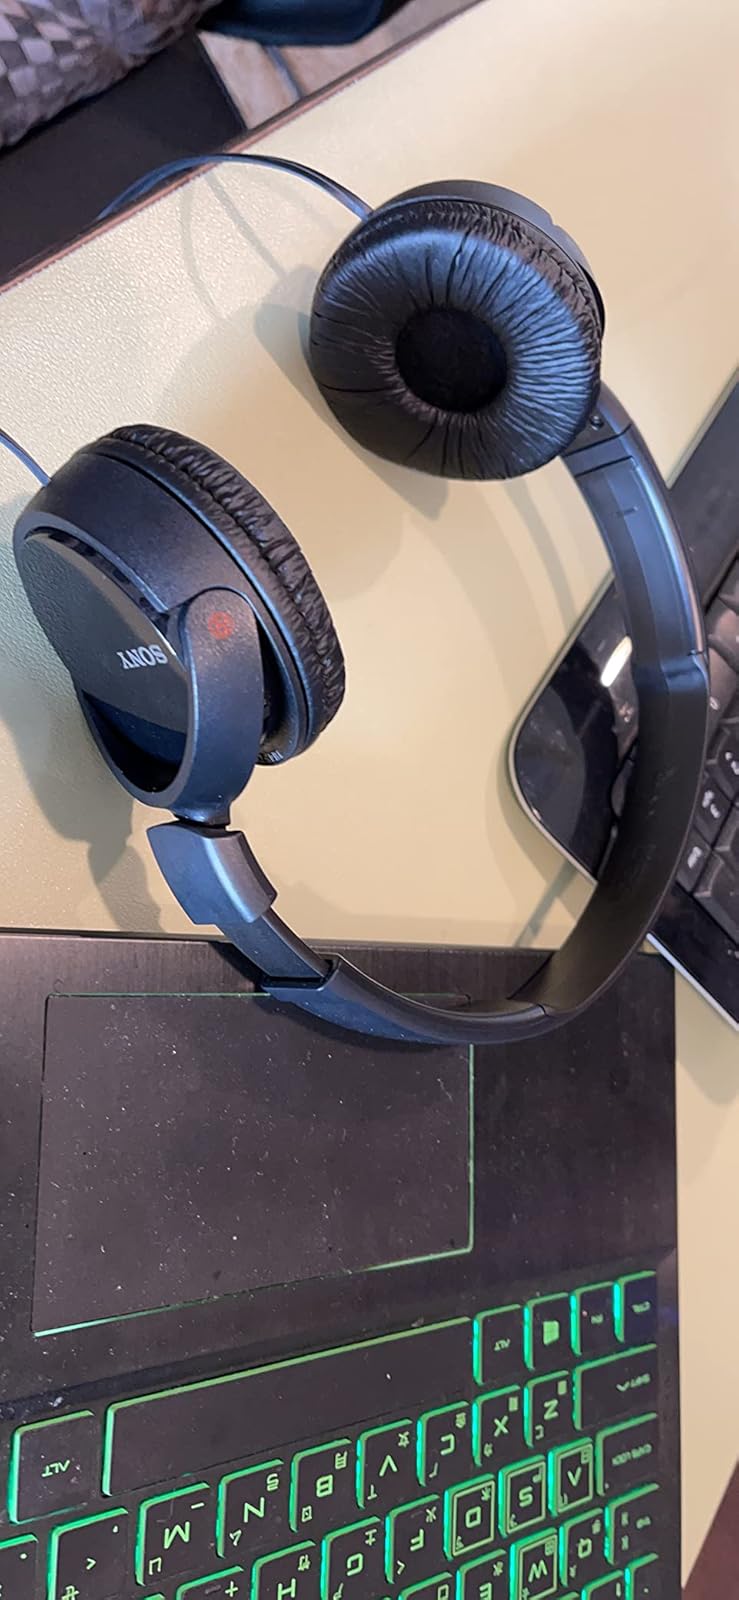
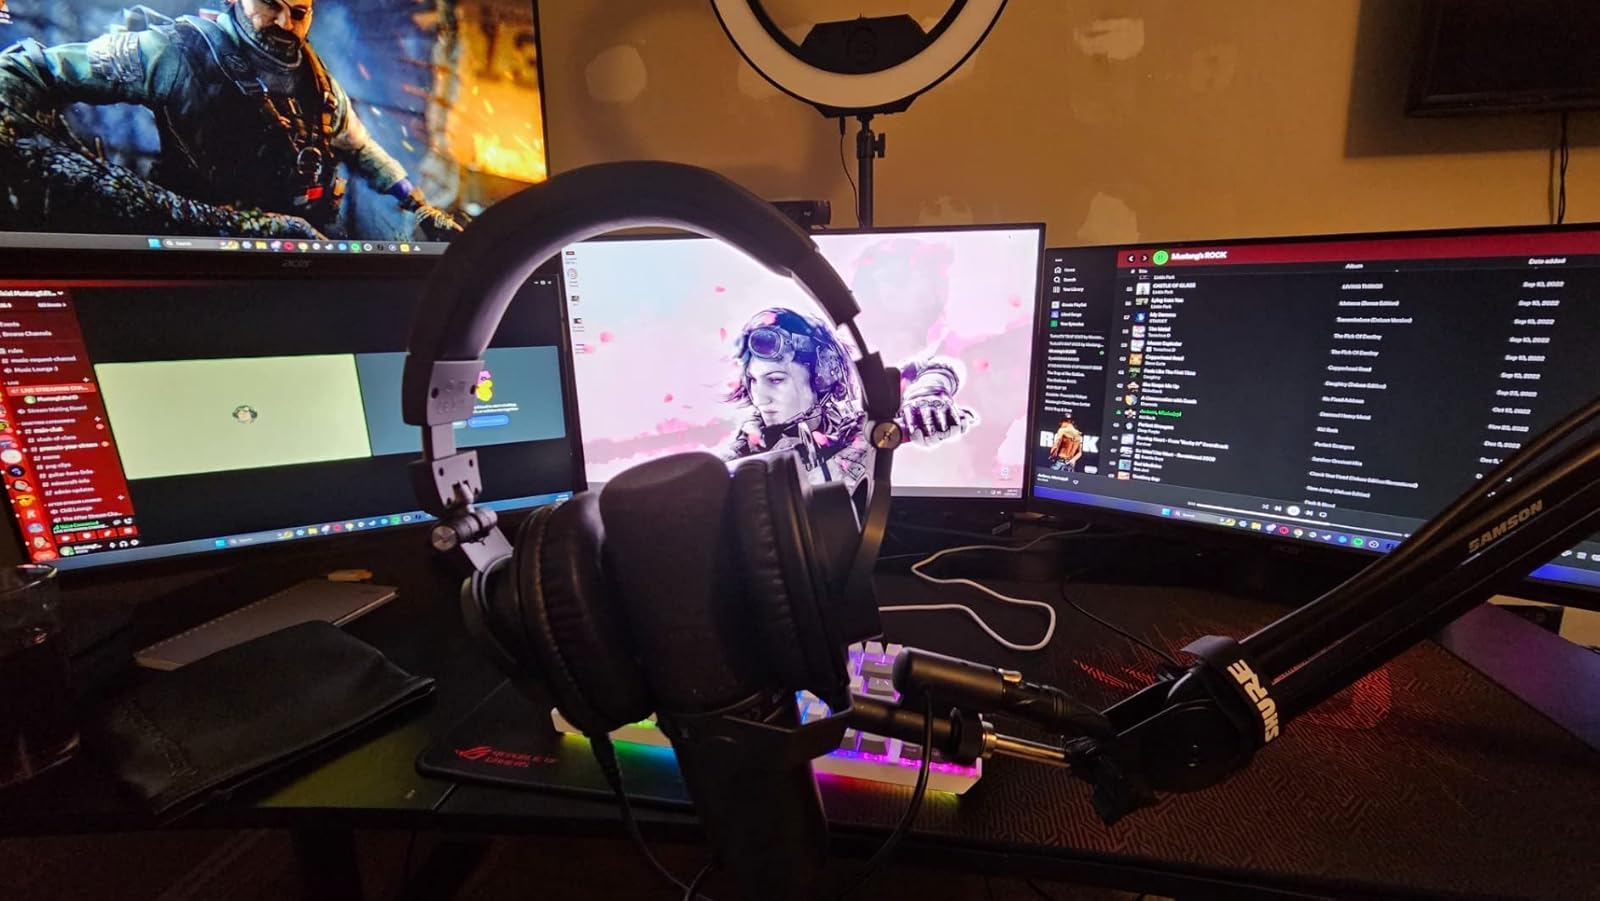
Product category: headphones
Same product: no